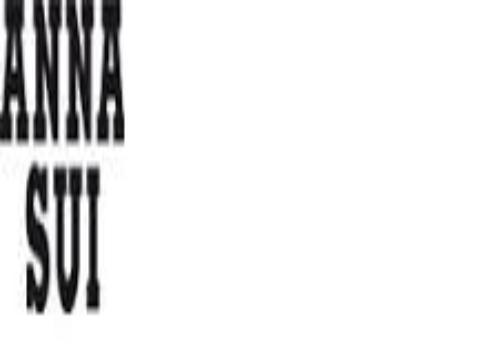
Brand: Anna Sui
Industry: Clothes